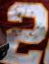
Number: 2